Wil–Ebnat-Kappel railway

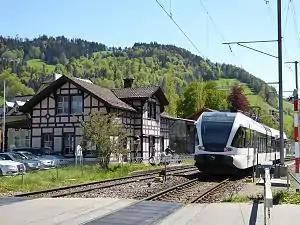
The old station building in Lichtensteig dates back to the construction period of the Toggenburg railway. With the construction of the Bodensee–Toggenburg railway, a new station with a new station building was built in 1910 where the lines diverge at the junction (Keilbahnhof). The old station is now used as a bistro.

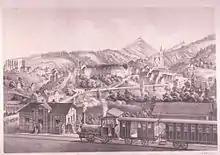
Train of the Toggenburg Railway in Lichtensteig, lithograph.

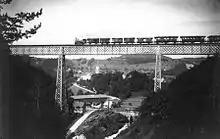
Guggenloch Bridge near Lütisburg. The bridge, which was completed in 1875, was rebuilt in 1945 as a stone arch bridge.

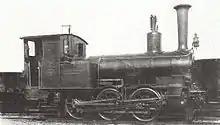
Steam locomotive E 3/3 number 1 "Hülftegg" of the Toggenburgerbahn

After the opening of the St. Gallen–Winterthur railway there were strong demands for a railway in the Toggenburg. As early as 1856, a planning commission founded on the initiative of industrialists led by Johann Rudolf Raschle commissioned a design for a Wil–Ebnat railway. An option that would have run from Lütisburg to Uzwil or Flawil was rejected for topographical and financial reasons. A detailed financial estimate amounting to Swiss francs (CHF) 6 million was compiled at the end of 1858.